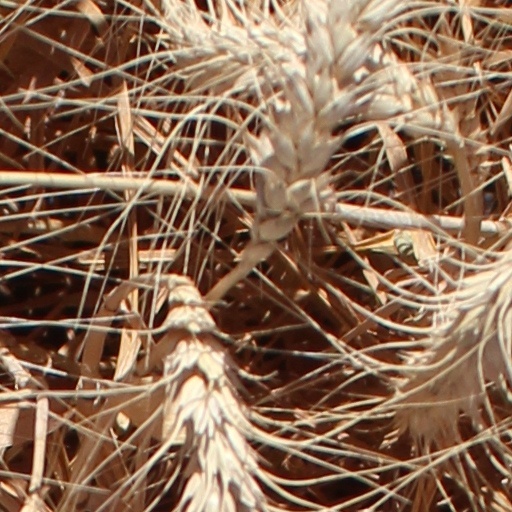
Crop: wheat